Moltopera

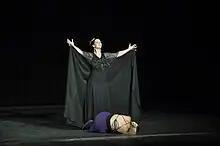
Taken in a countryside Magic Flute performance of the Moltopera Company. A performance optimized to mobility. (The Queen of the Night – Marianna Sipos; Pamina – Renáta Göncz)

Moltopera performs in a multitude of venues, such as rock festivals, pubs, and countryside theaters where opera has never been shown. They work with minimal sets and props ("usually with piano accompaniment") creating "lightweight", easily portable productions.